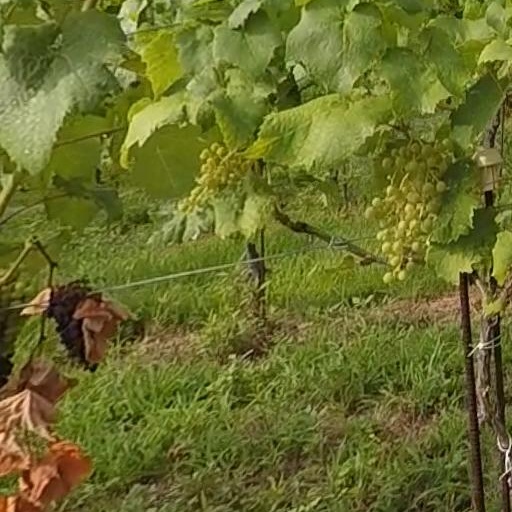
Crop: grape